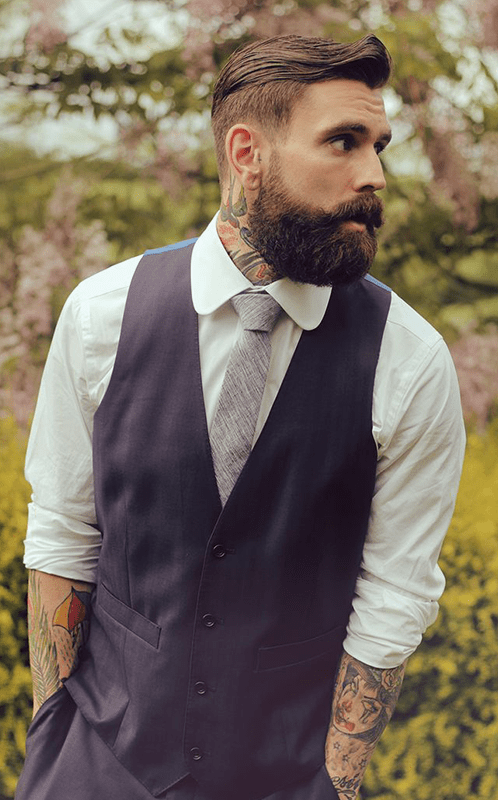
Gender: men